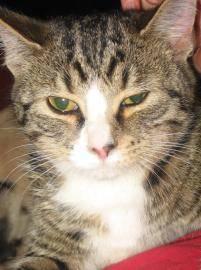
cat